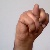
The image shows a hand gesture representing the letter 'N' in Indian Sign Language.